Arty (musician)

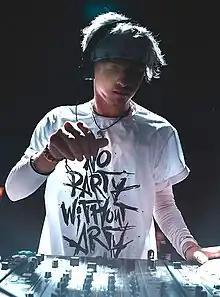
Arty at Alfa Future People Festival 2015

Artem Stolyarov (born 28 September 1989), known professionally as Arty and Alpha 9, is a Russian DJ and music producer. He has collaborated with Armin van Buuren, Above & Beyond, BT, Paul van Dyk, Mat Zo, OneRepublic and Matisse & Sadko. His debut album, "Glorious" (2015), peaked at number 14 on the US Dance/Electronic Albums charts.